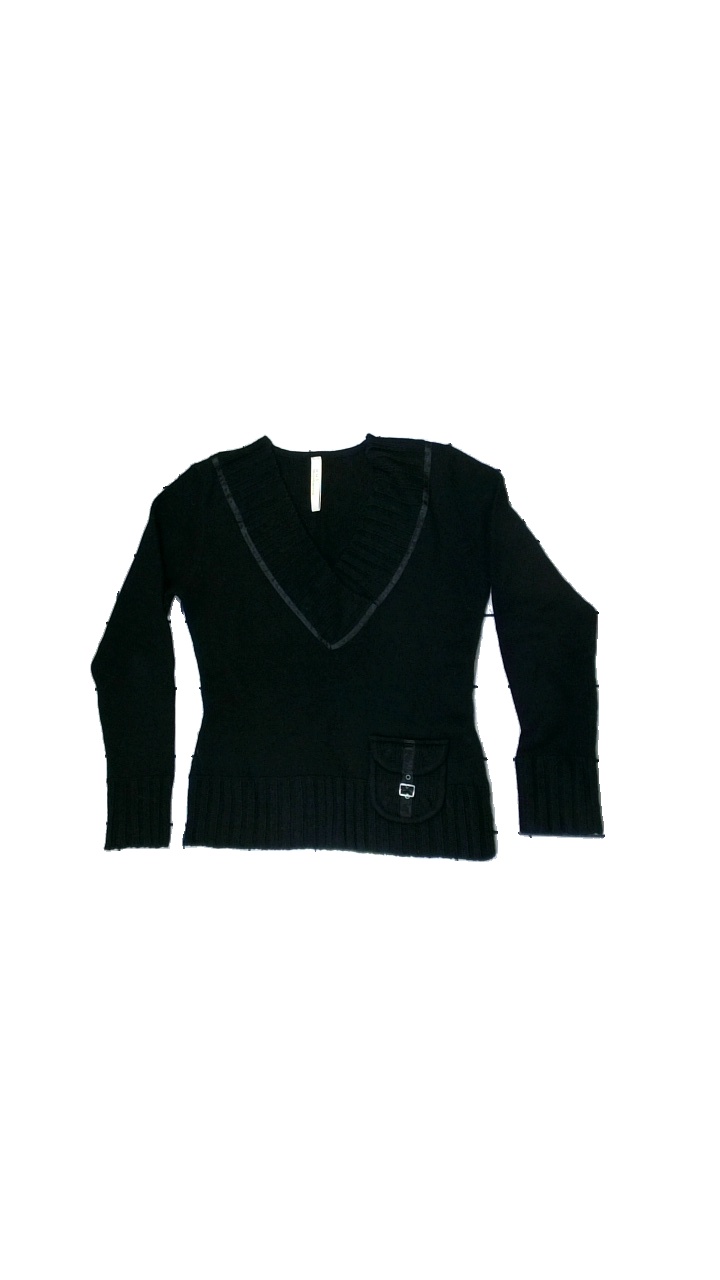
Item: Sweater (Ladies)
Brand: Oui
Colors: Black
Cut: Tight, V-collar
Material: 59% acrylic, 41% wool
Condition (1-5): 4
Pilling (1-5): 5
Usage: Reuse
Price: <50